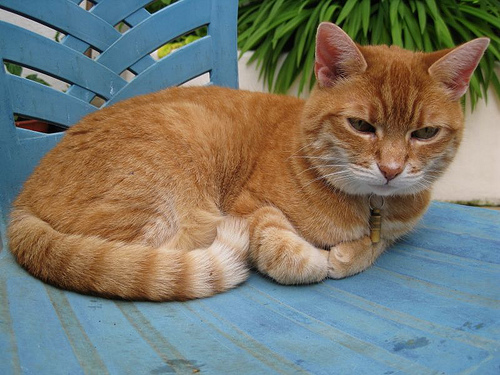
user: Given an image and a question. Answer the question in a short answer. Question: What is this animal doing? Short Answer:
assistant: lay down